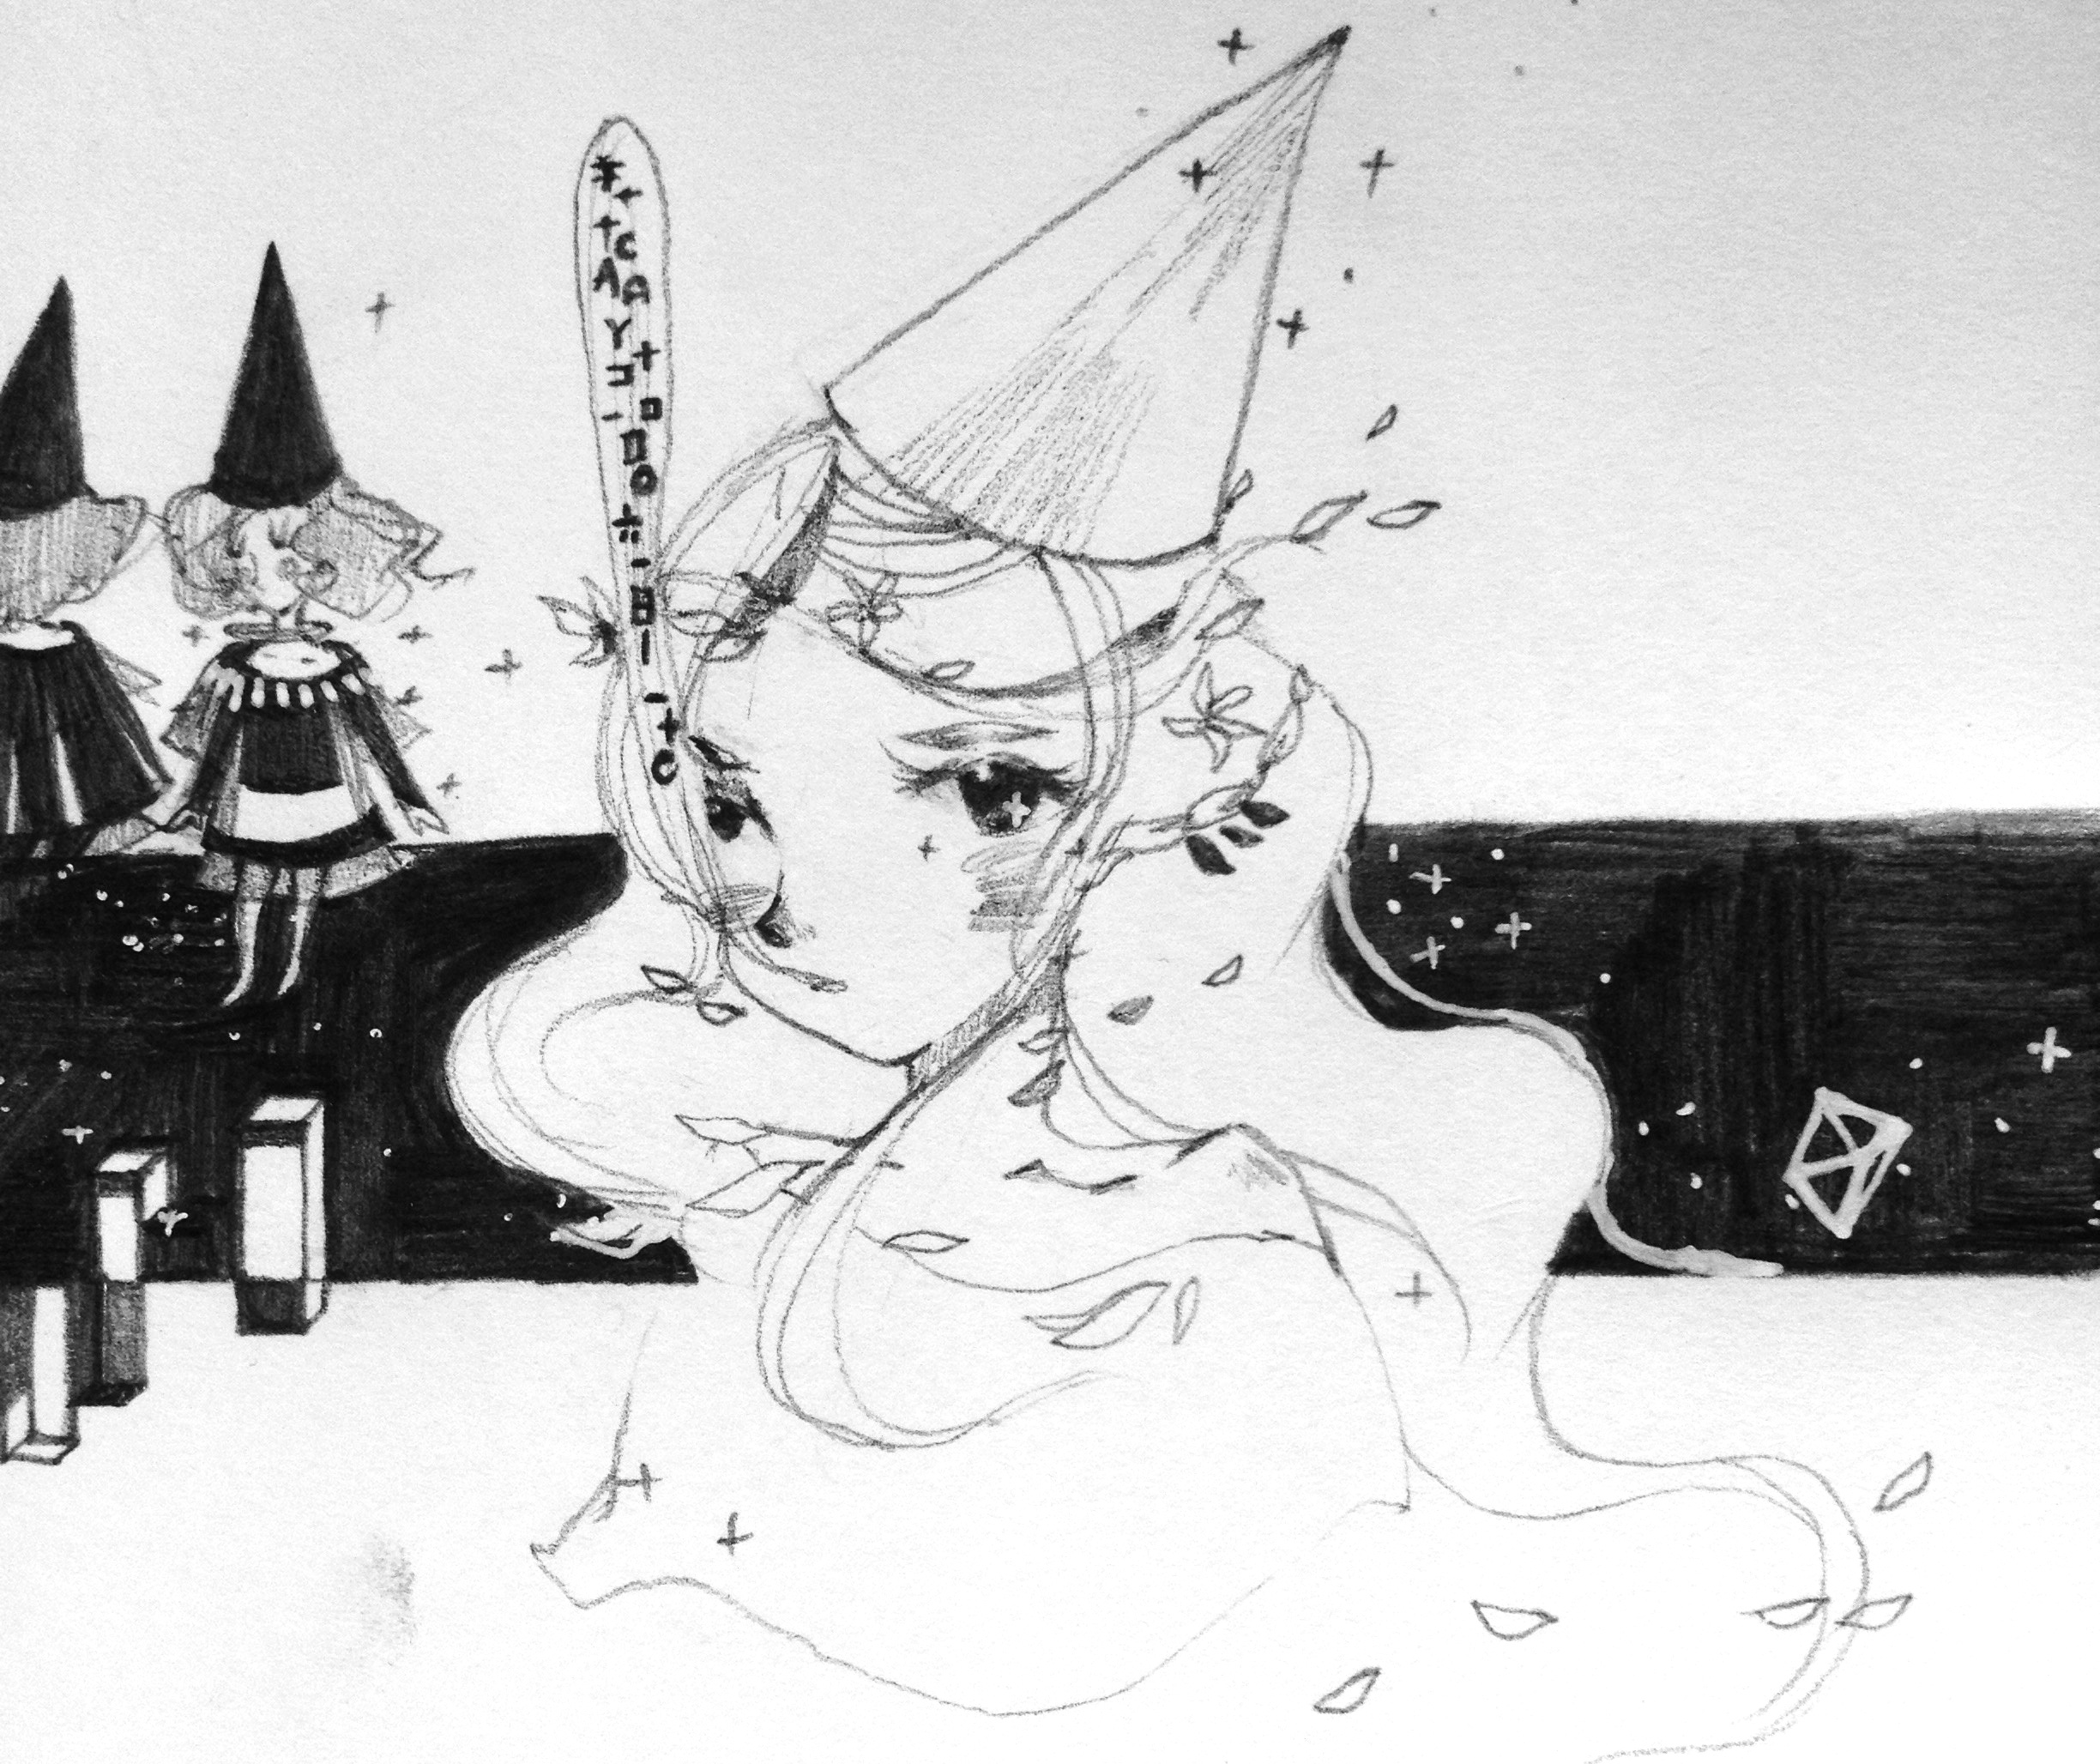
pencil, black and white, monochrome, fish, graffiti, painting, girls, sketch, drawing, illustration, original, small fresh, cartoon, monument valley, monochrome photography